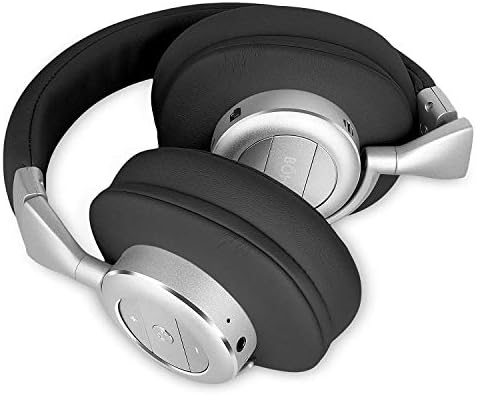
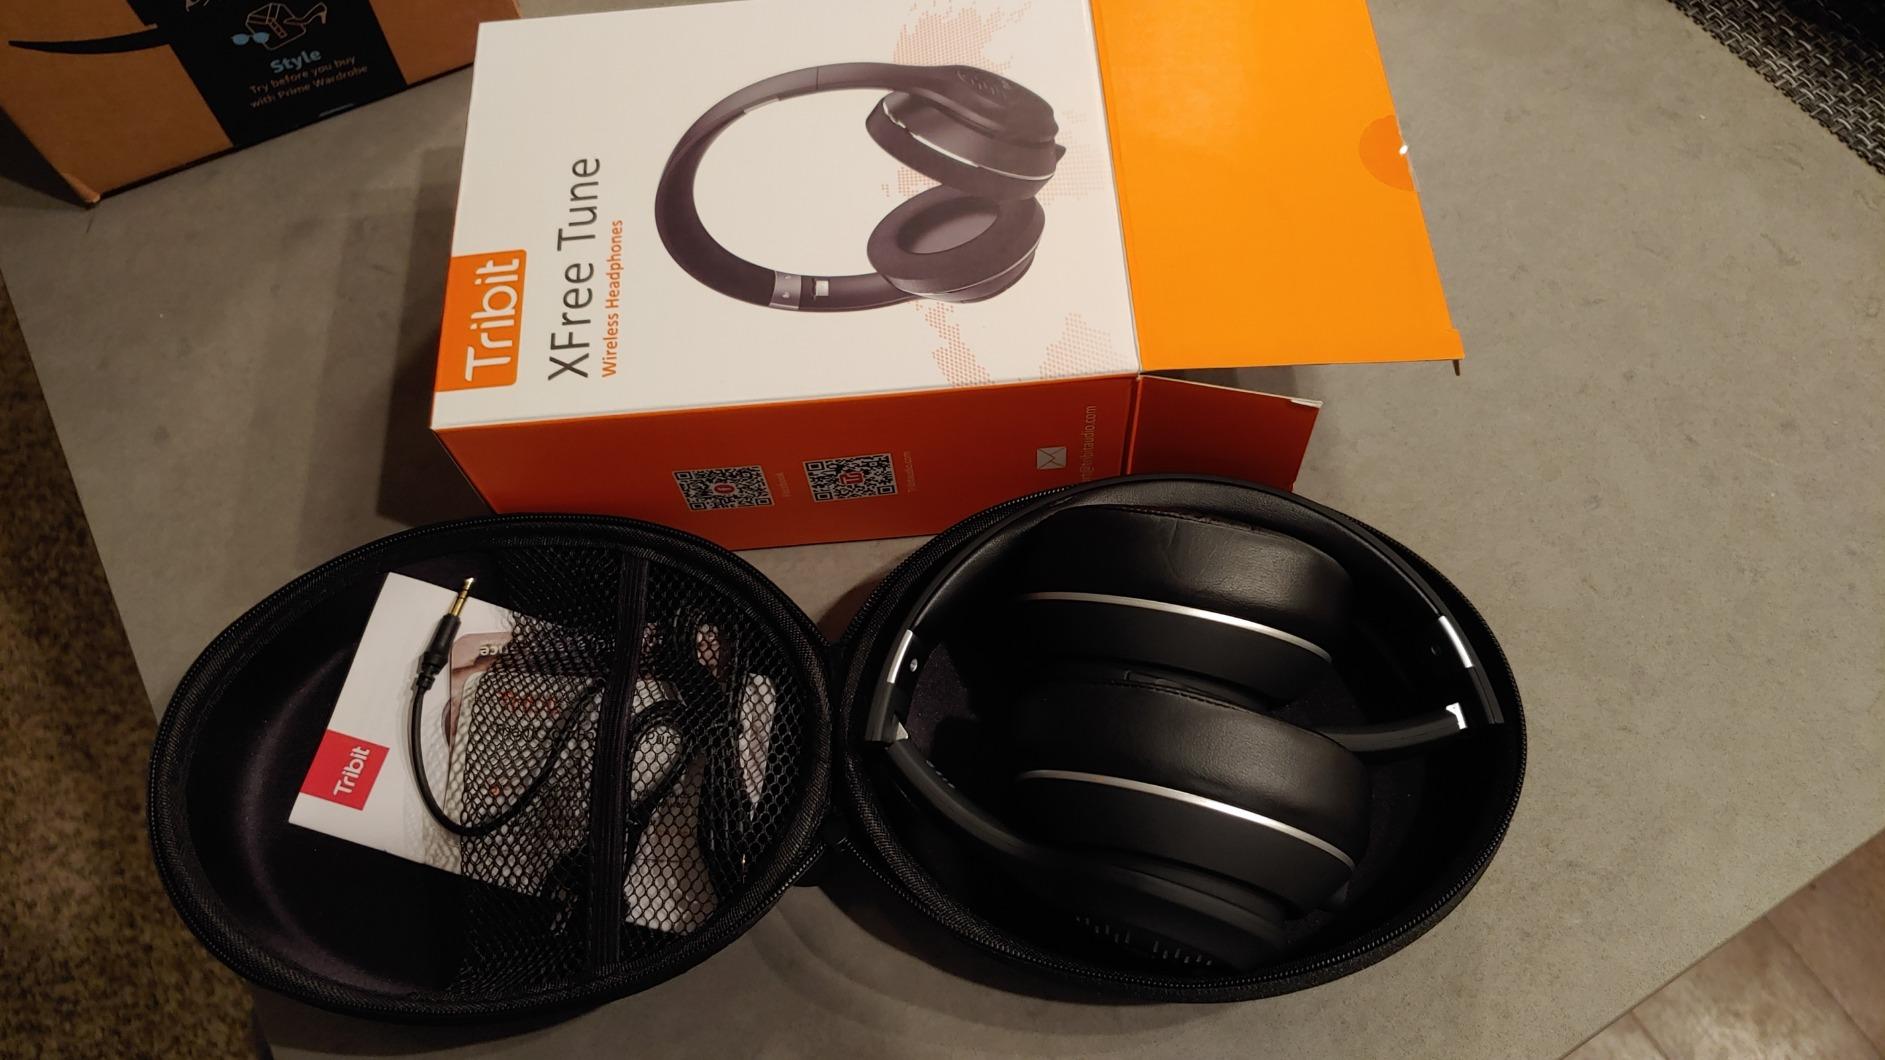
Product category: headphones
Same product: no